Claw of Archimedes

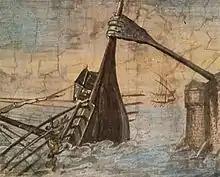
A painting of the Claw of Archimedes by Giulio Parigi, taking the name "iron hand" literally, 1599-1600

The Claw of Archimedes (also known as the iron hand) was an ancient weapon devised by Archimedes to defend the seaward portion of Syracuse's city wall against amphibious assault. Although its exact nature is unclear, the accounts of ancient historians seem to describe it as a sort of crane equipped with a grappling hook that was able to lift an attacking quinquereme by the bow. By then releasing the claw the ship would fall onto the rocks or water below, inevitably capsizing. The claw could allegedly shake boats with such force that the crew would be thrown into the sea.